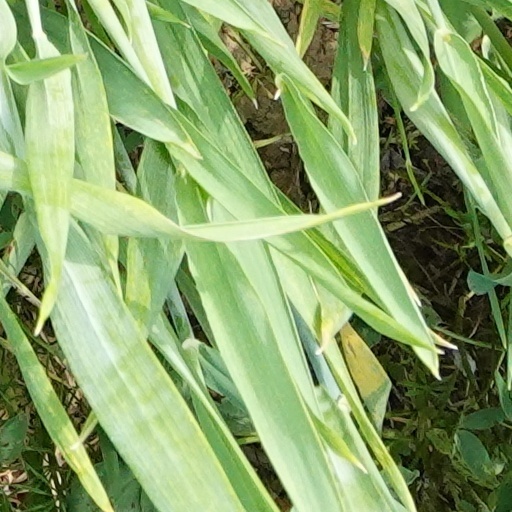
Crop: wheat